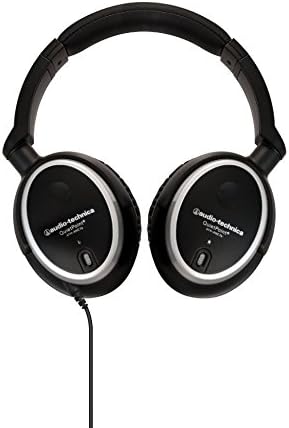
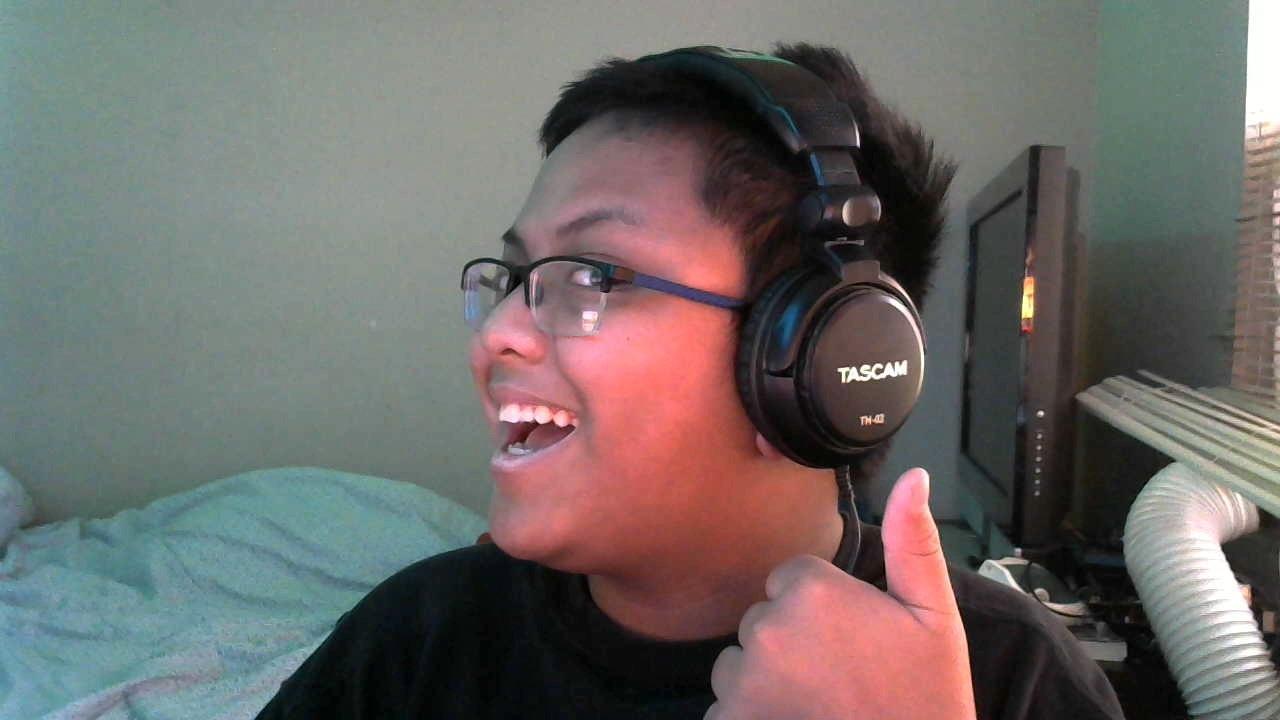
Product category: headphones
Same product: no